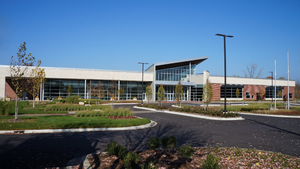
Westland est une ville située dans l’État américain du Michigan, dans le comté de Wayne. Elle est située dans la banlieue ouest de Détroit. Sa population s’élevait à 84 094 habitants lors du recensement de 2010, estimée à 81 747 habitants en 2017.